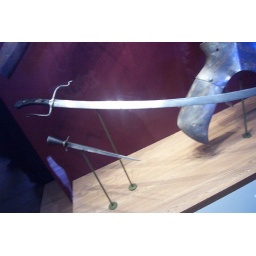
shiny swords in the tower of london